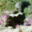
Label: skunk